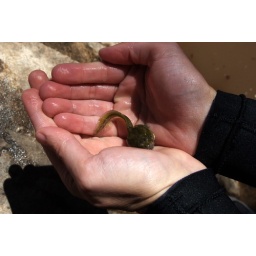
In Pine Creek. These things were swimming around in the same water we were.